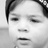
Emotion: neutral